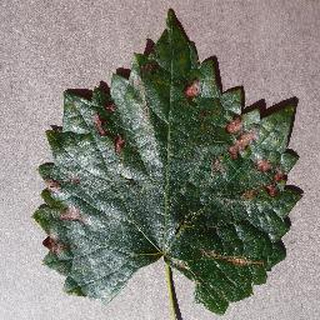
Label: grape_esca_black_measles